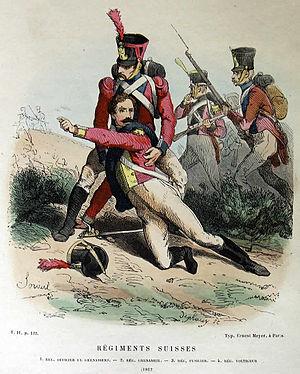
Les unités de volontaires étrangers au service de la France sont des unités militaires à recrutement exogène ayant servi la France.